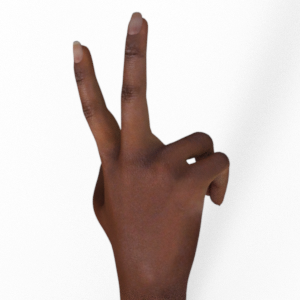
Label: scissors